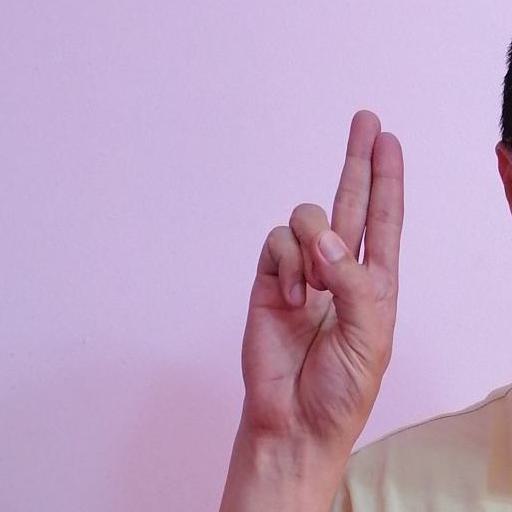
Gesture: two_up